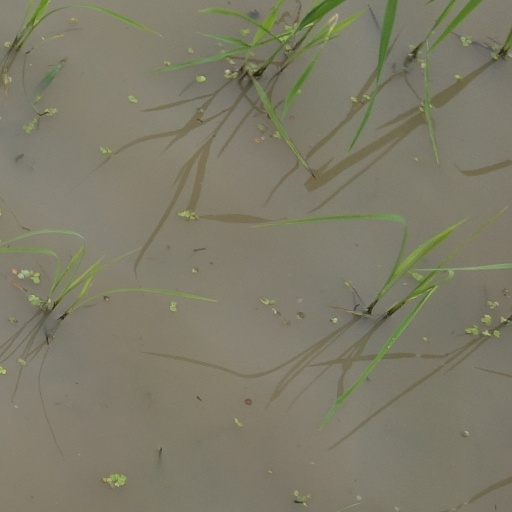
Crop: rice